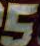
Number: 5